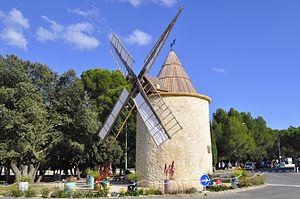
Moulin de Bertoire
L'Association CPL a fait appel, en Décembre 2010, à la Fondation du Patrimoine en France - délégation Provence - page du Moulin de Bertoire, pour lancer une souscription populaire, à compter de janvier 2011.